Pedro Américo

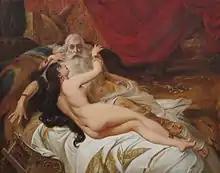
"David em seus últimos dias é aquecido pela jovem Abisag", 1879, National Museum of Fine Arts

However, as its tropical version took a long time to work and Brazil, an independent Empire since 1822, was in perennial upheaval and could not present anything too grandiose to be proud of in the face of a disaffected population still indifferent to the academic arts, the genre did not immediately prosper. The examples left by the French Mission painters, Jean-Baptiste Debret and Nicolas-Antoine Taunay, were rare, very modest in scale and did not always portray Brazilian events. Nationalism had not yet been added to the mix, the political usefulness of the academy at this point was not yet understood, there was little funding for it, and it was not even an official priority to maintain it. This unfavorable scenario was the simple expression of a frontal clash between two opposing realities: a Brazil still baroque, religious and semi-savage, and a neoclassical, secularized and sophisticated France.